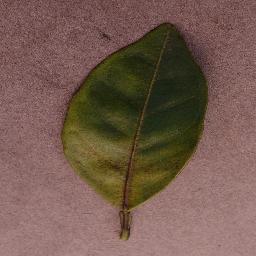
Label: Orange___Haunglongbing_(Citrus_greening)